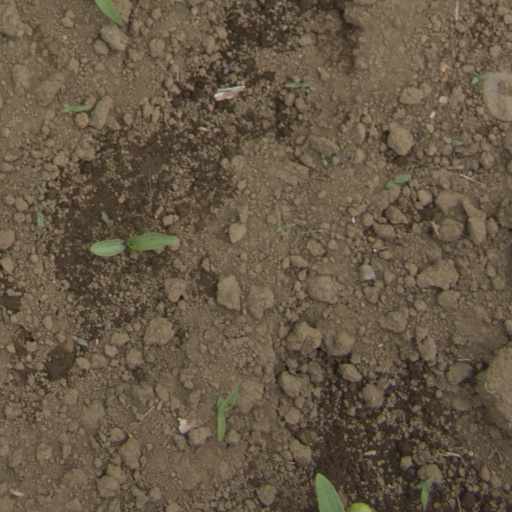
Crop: Jerusalem artichoke